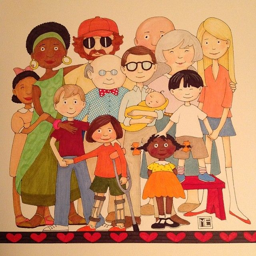
we are all family with a names